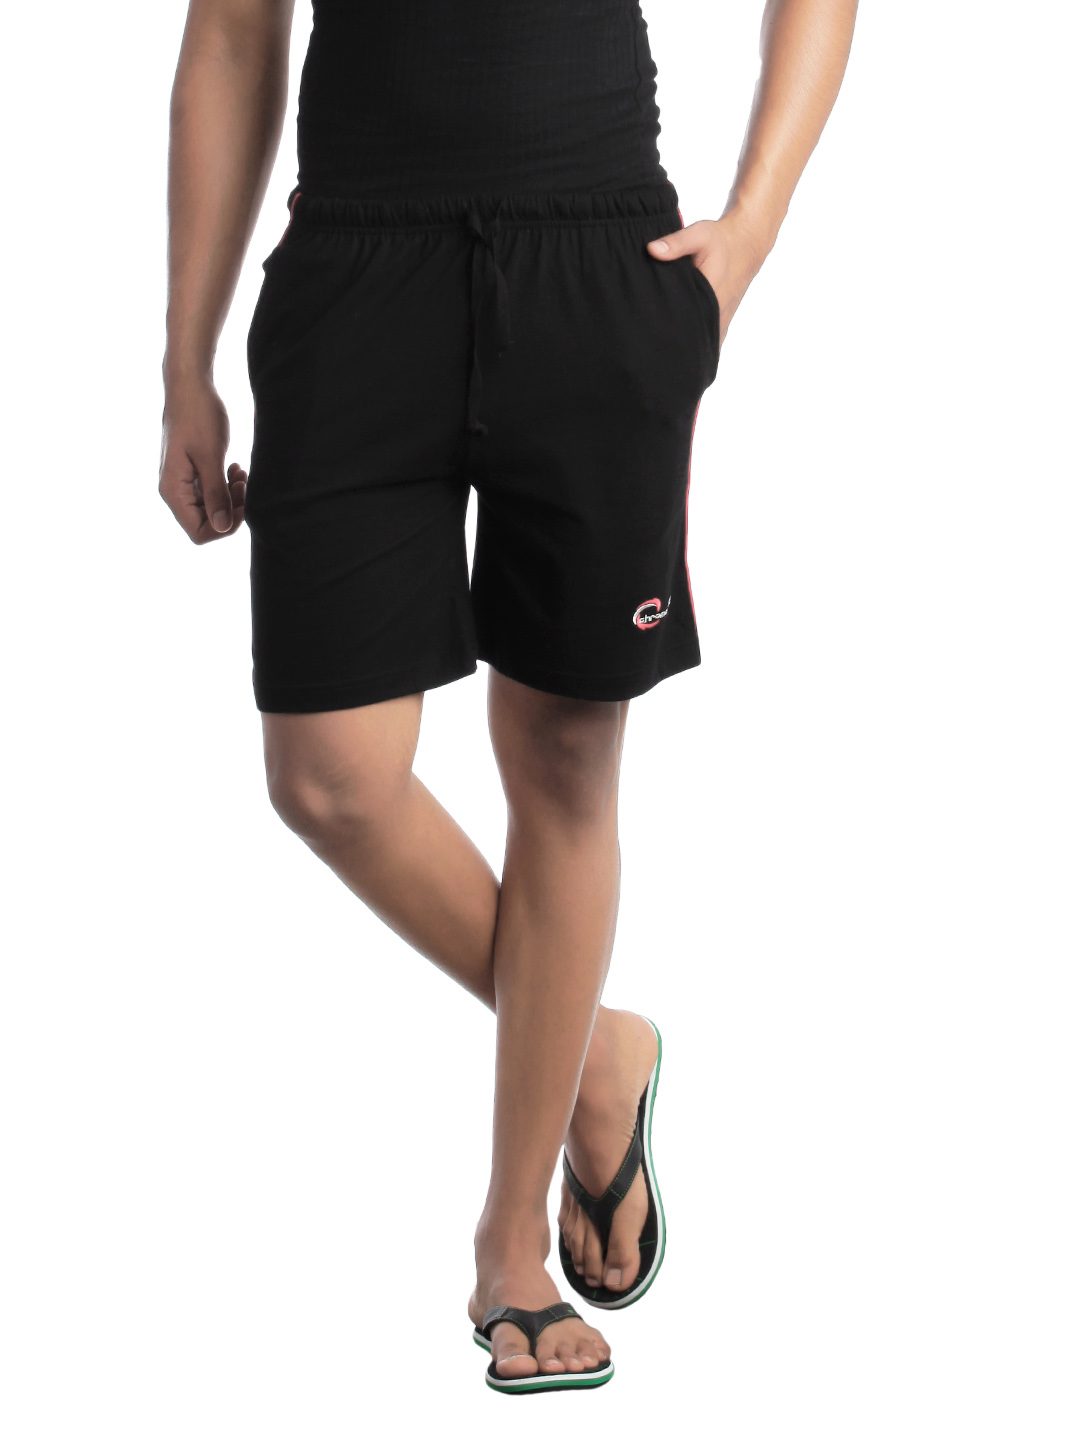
Chromozome Men Black Lounge Shorts
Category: Apparel / Loungewear and Nightwear / Lounge Shorts
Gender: Men
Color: Black
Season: Winter 2016
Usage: Casual